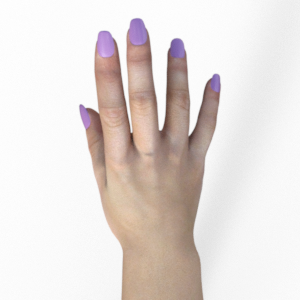
Label: paper